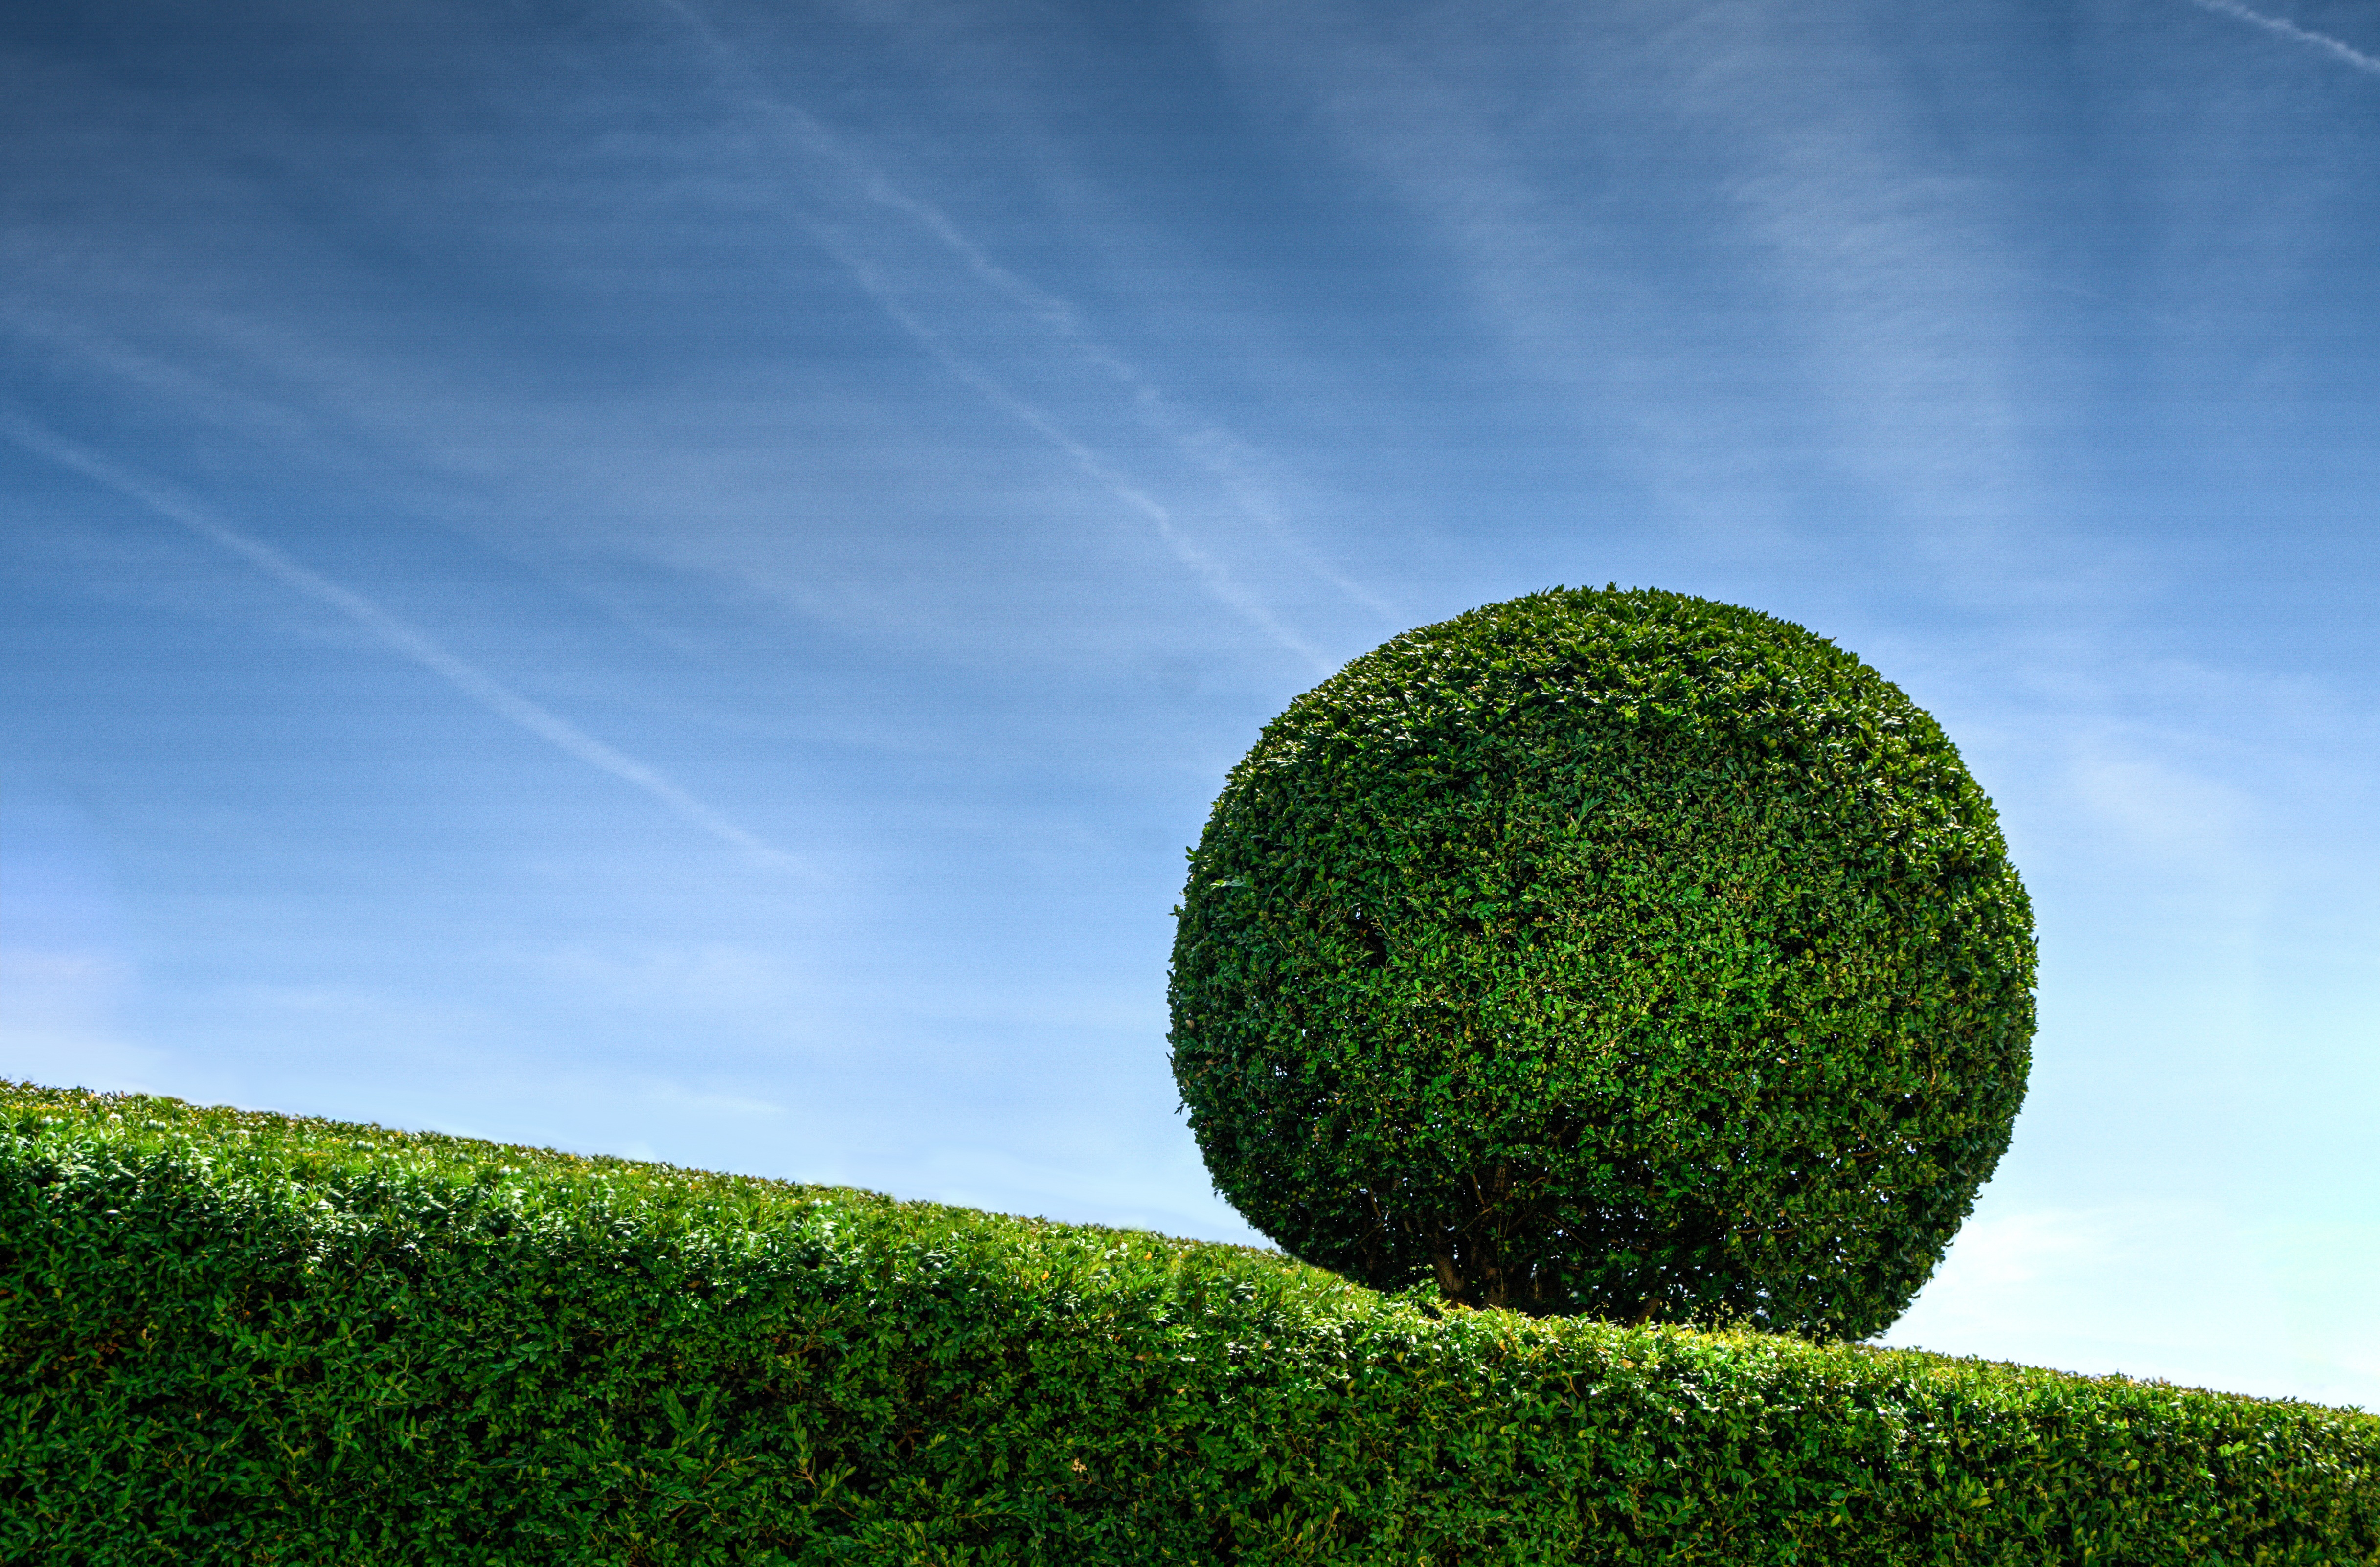
landscape, tree, nature, grass, outdoor, horizon, light, cloud, structure, growth, plant, sky, sun, field, lawn, meadow, sunlight, leaf, hill, summer, environment, bush, green, reflection, natural, evergreen, park, soil, blue, garden, gardening, buxus, hedge, boxwood, atmosphere of earth, woody plant, computer wallpaper, sport venue